Todd Wolfe

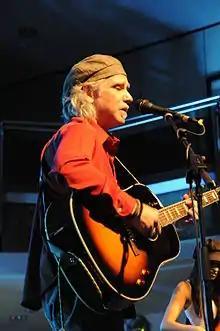
Todd Wolfe live at the Airport-Event in Mönchengladbach, Germany on April 13, 2013

Todd Stewart Wolfe (born January 22, 1957, in Queens, New York, United States) is an American blues rock guitarist and singer-songwriter.